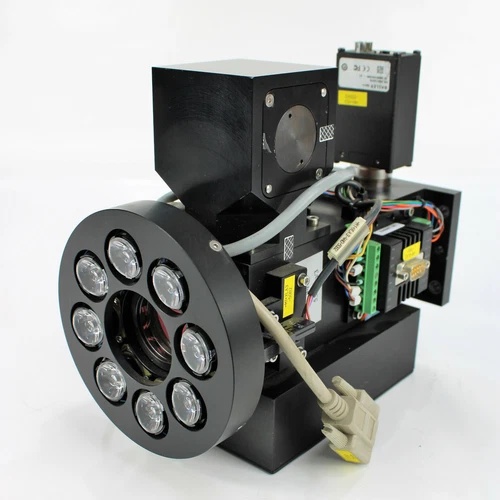
532nm Laser-Fokussierkopf Kamera Basler A641f, Beamlock PSD 4D Faulhaber SA
532nm Laser-Fokussierkopf Kamera Basler A641f, Beamlock PSD 4D Faulhaber SA (E-mail: 1092800@gmail.com what app: +351 928 218 075) Novo (outro)
Brand: 360plcworld
Category: Business & Industrial > Science & Laboratory > Laboratory Equipment > Spectrometers > Raman Spectrometers